Peter Turnbull (RAAF officer)

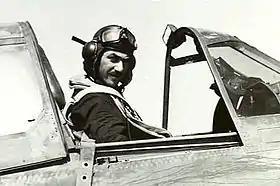
Man in flying helmet sitting in cockpit of military aircraft

Turnbull was posted to No. 24 Squadron at RAAF Station Archerfield, Queensland, in December 1941. He then served on the staff of No. 3 Service Flying Training School, Amberley, during January and February 1942. In March, he joined No. 75 Squadron in New Guinea as a flight commander under Squadron Leader "Old John" Jackson, another veteran and ace from No. 3 Squadron in the Middle East. Operating P-40 Kittyhawks, No. 75 Squadron quickly became engaged in the defence of Port Moresby, one of the crucial early battles in the New Guinea campaign. Even before seeing combat in the area, Turnbull was shot at. As he brought a flight of four Kittyhawks in to land for the first time at Moresby's Seven Mile aerodrome on 21 March, nervous Australian anti-aircraft gunners opened fire and damaged at least three planes before they landed. The next day, Turnbull took part in a surprise raid against Lae airfield. Five Kittyhawks led by Jackson attacked and destroyed a dozen Japanese planes on the ground, while four others led by Turnbull provided protective cover above; he shot down one of three Mitsubishi Zeros that intercepted the Australian formation. He claimed two further victories during the battle of Port Moresby—a pair of Zeros on 10 April, according to one account—which brought his score to twelve. On 17 April, the commander of No. 76 Squadron, attached to No. 75 for combat experience, was killed in action, resulting in Turnbull being posted back to Australia to take over the former unit.